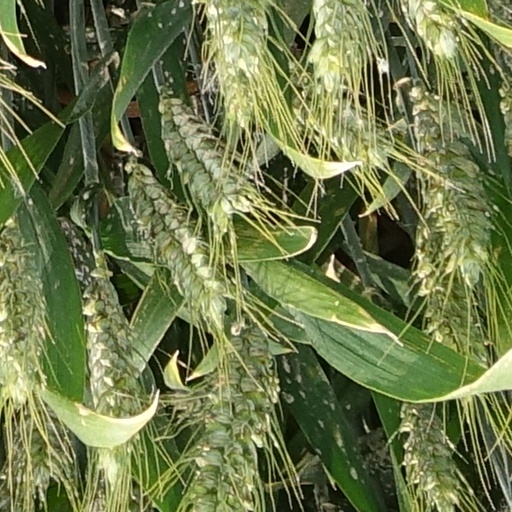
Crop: wheat